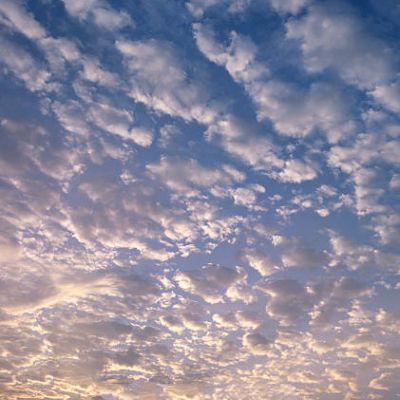
Cloud type: Cirrocumulus (Cc)